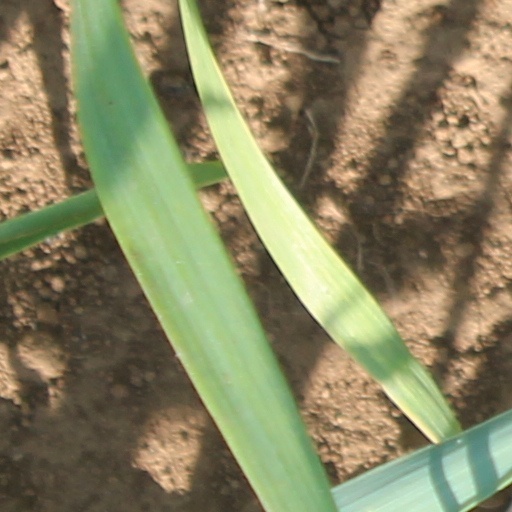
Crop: wheat